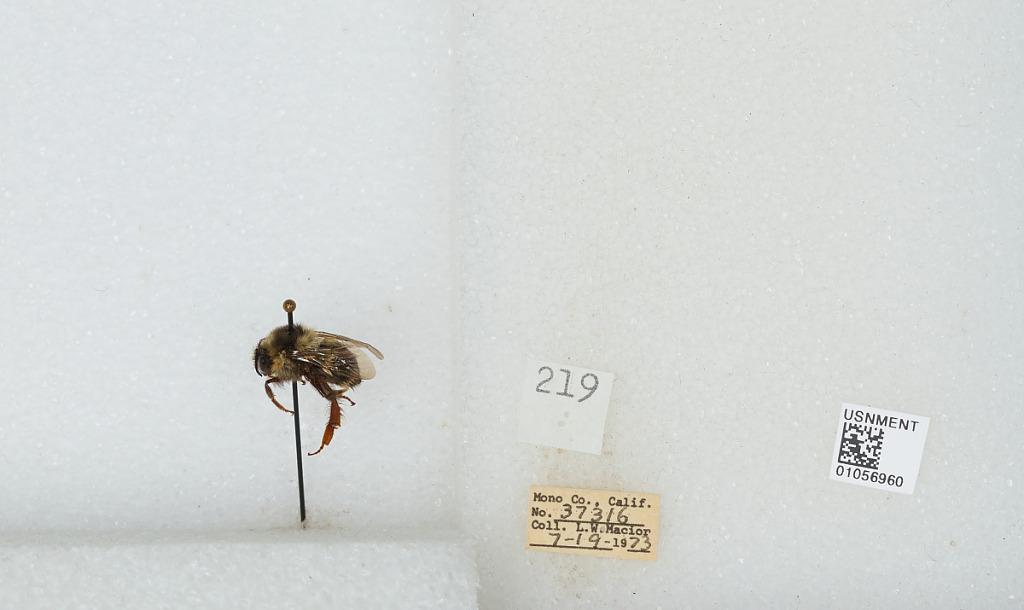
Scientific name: Bombus bifarius nearcticus
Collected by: L. Macior
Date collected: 1973-7-19
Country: United States
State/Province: California
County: Mono
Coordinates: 37.92, -118.87